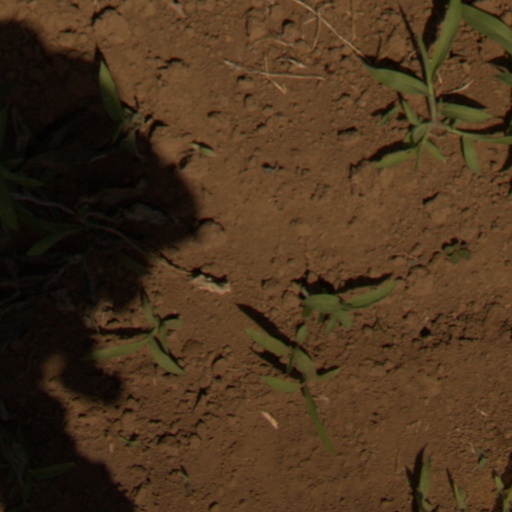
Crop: Jerusalem artichoke